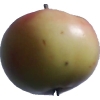
Label: Apple 11